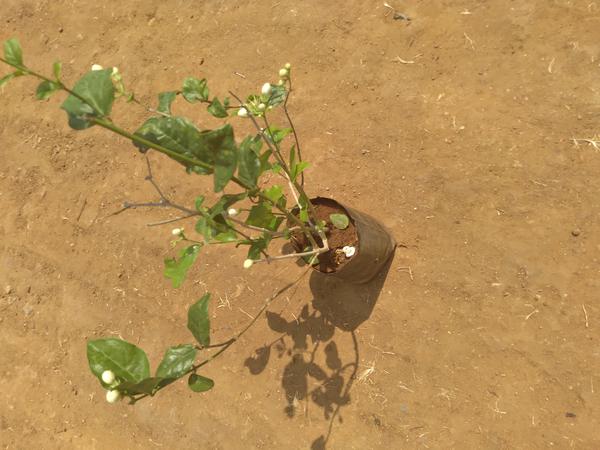
Plant: Jasmine